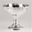
Label: cup